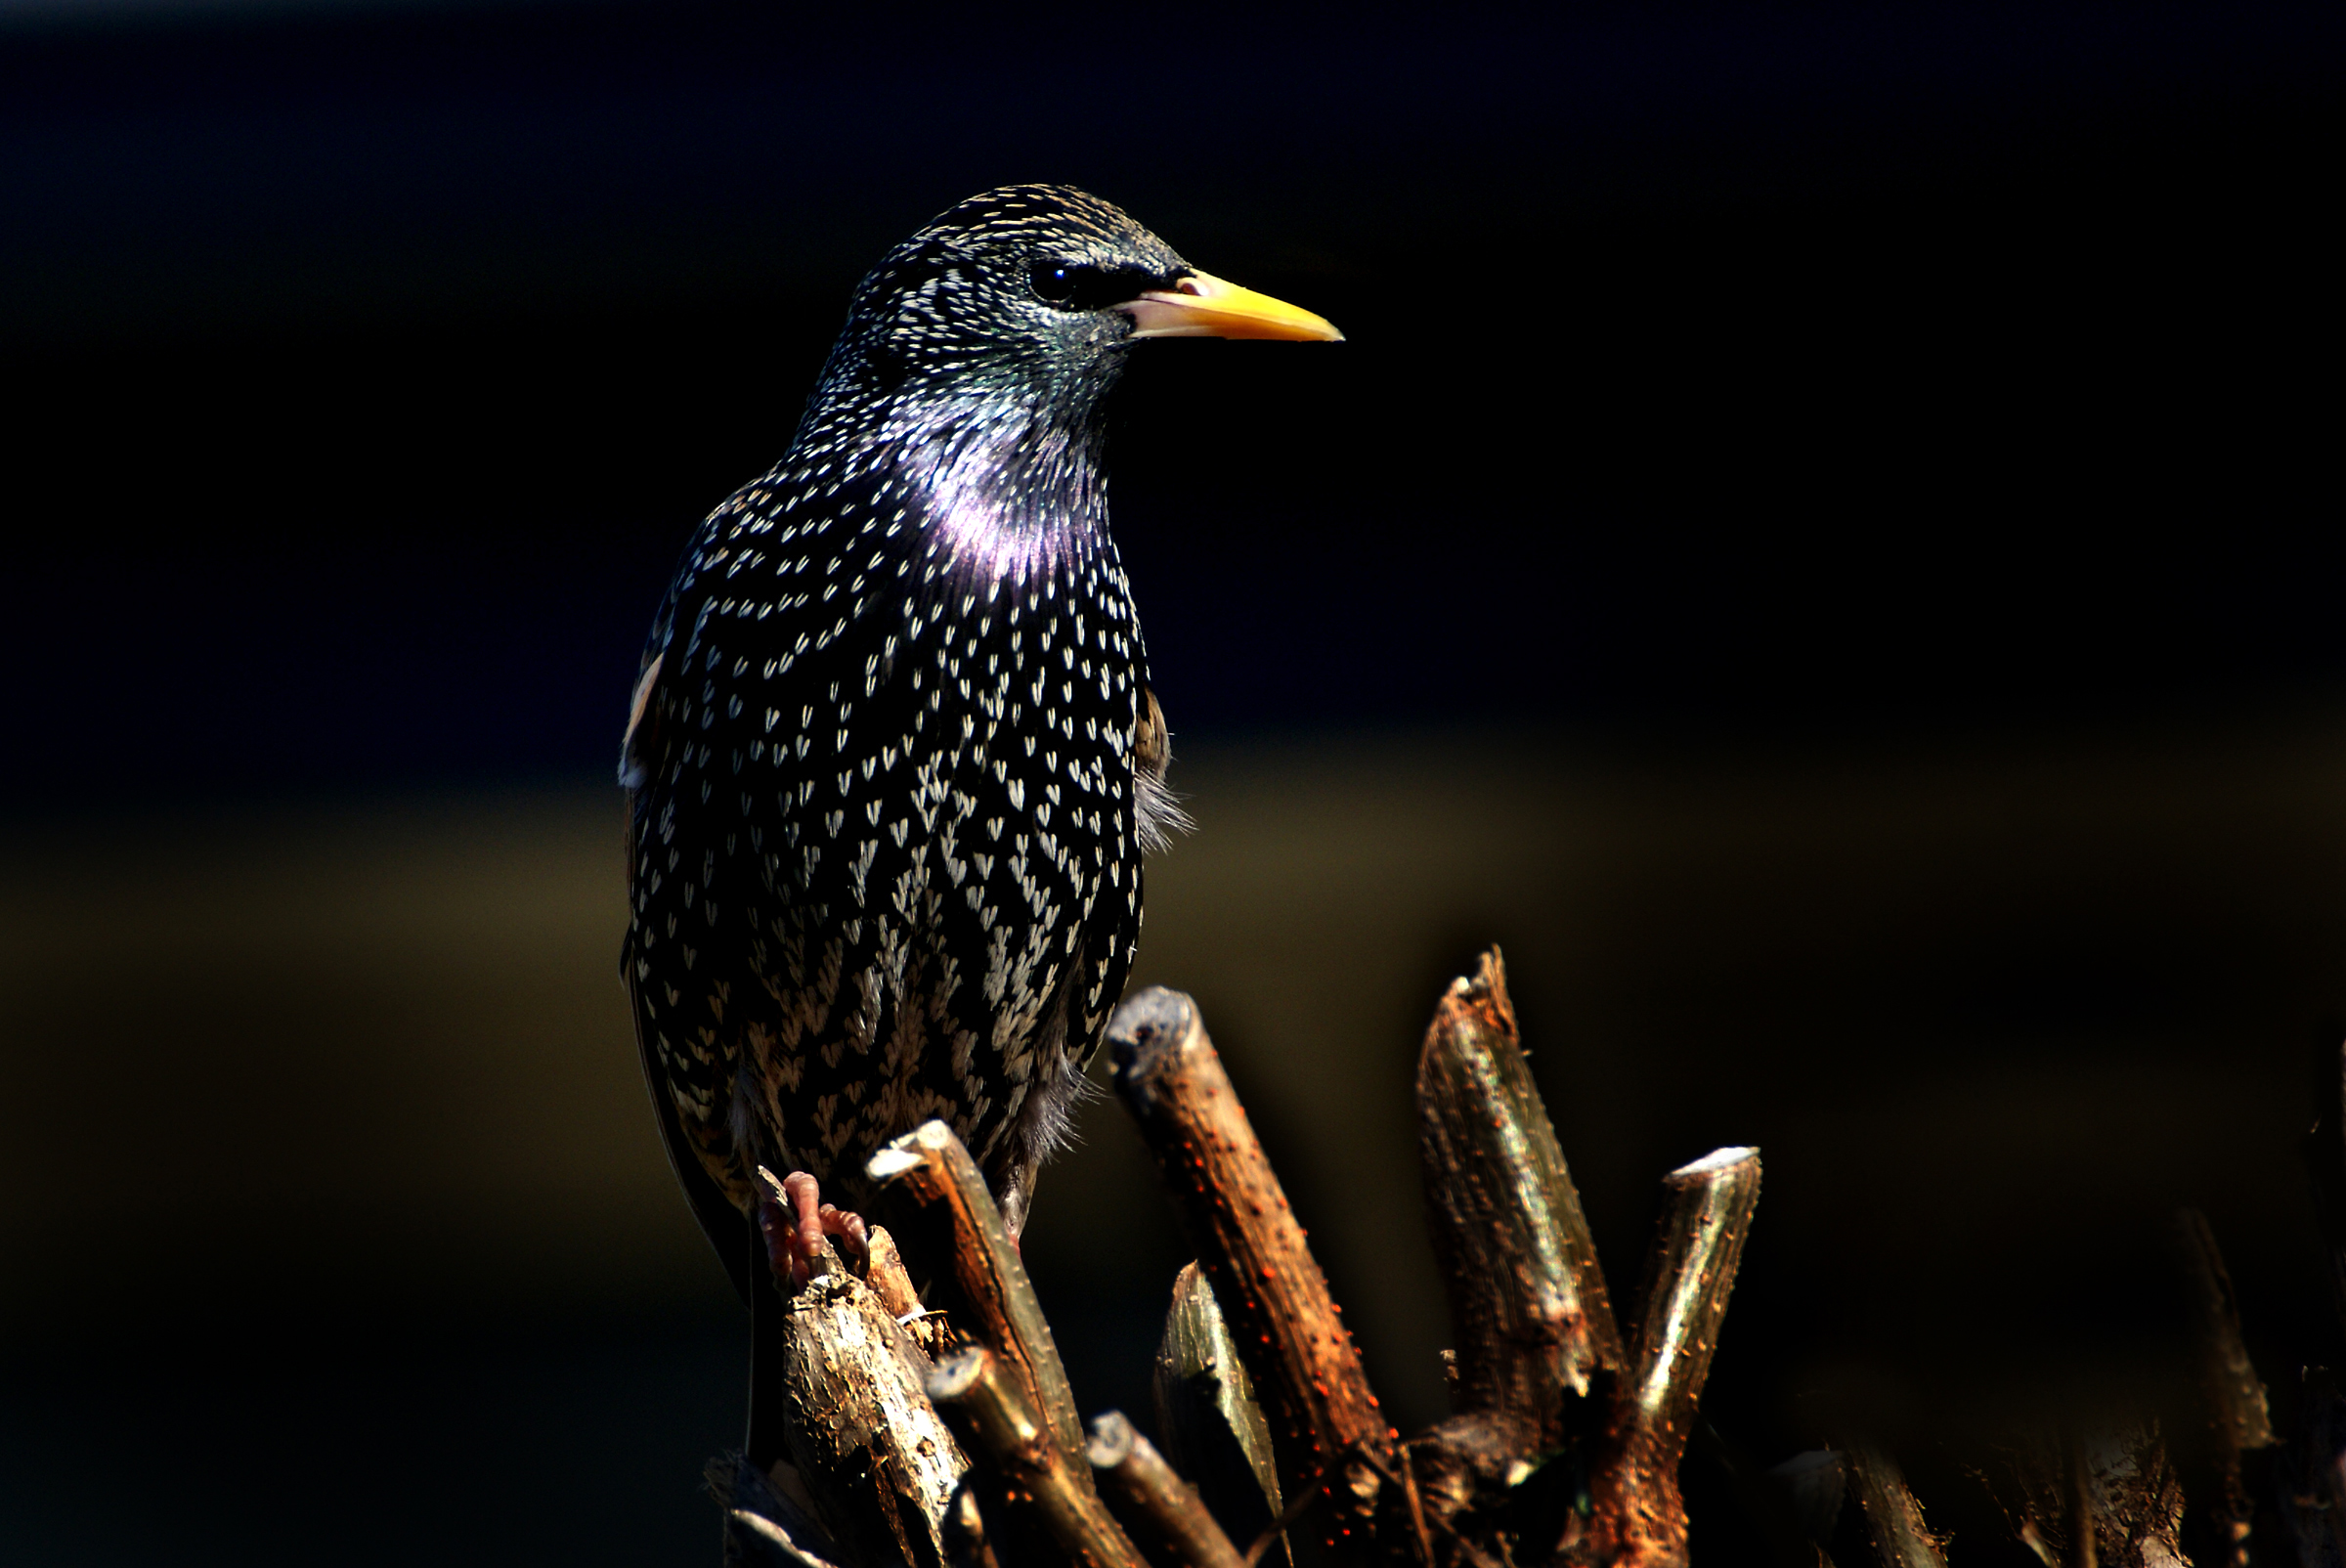
bird, wildlife, beak, fauna, close up, vertebrate, blackbirds, sonydslra300, europeanbirds, starling, macro photography, perching bird